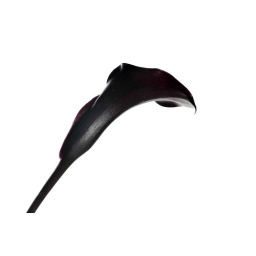
Purple Alium flower against a white background